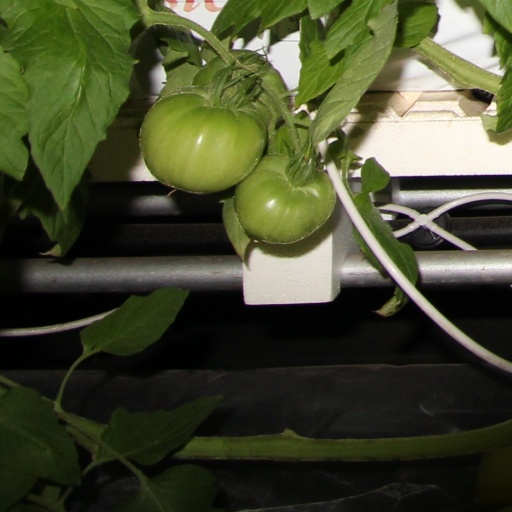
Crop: tomato